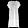
Label: Dress